Match

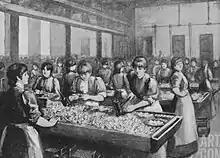
Packing girls at the Bryant & May factory

Chemical matches were unable to make the leap into mass production, due to the expense, their cumbersome nature, and the inherent danger of using them. An alternative method was to produce the ignition through friction produced by rubbing two rough surfaces together. An early example was made by François Derosne in 1816. His crude match was called a "briquet phosphorique" and it used a sulfur-tipped match to scrape inside a tube coated internally with phosphorus. It was both inconvenient and unsafe.